Masanobu Fukuoka

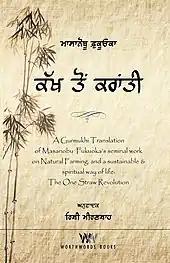
Book cover of Gurmukhi translation of "One Straw Revolution" by Rishi Miranshah

In the international development of the organic farming movement, Fukuoka is considered to be amongst the "five giant personalities who inspired the movement" along with Austrian Rudolf Steiner, German-Swiss Hans Müller, Lady Eve Balfour in the United Kingdom and J. I. Rodale in the United States.